C8orf34

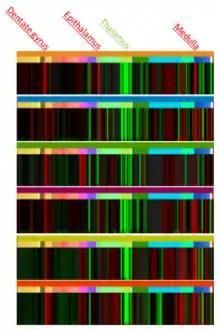
Microarray data from 6 individuals showing the expression of C8orf34 in different regions of the brain. Areas of high expression are shown in red while areas of low expression are noted in green.

C8orf34 is expressed in a wide array of tissues, including the kidney, stomach, thymus, pituitary gland, ear, and brain. In the brain, C8orf34 is expressed in the dentate gyrus, epithalamus, and medulla. In the mouse brain, an orthologous C8orf34 is expressed highly in the granule layer of the dentate gyrus, the somatosensory areas of the cerebral cortex and in the amygdala.